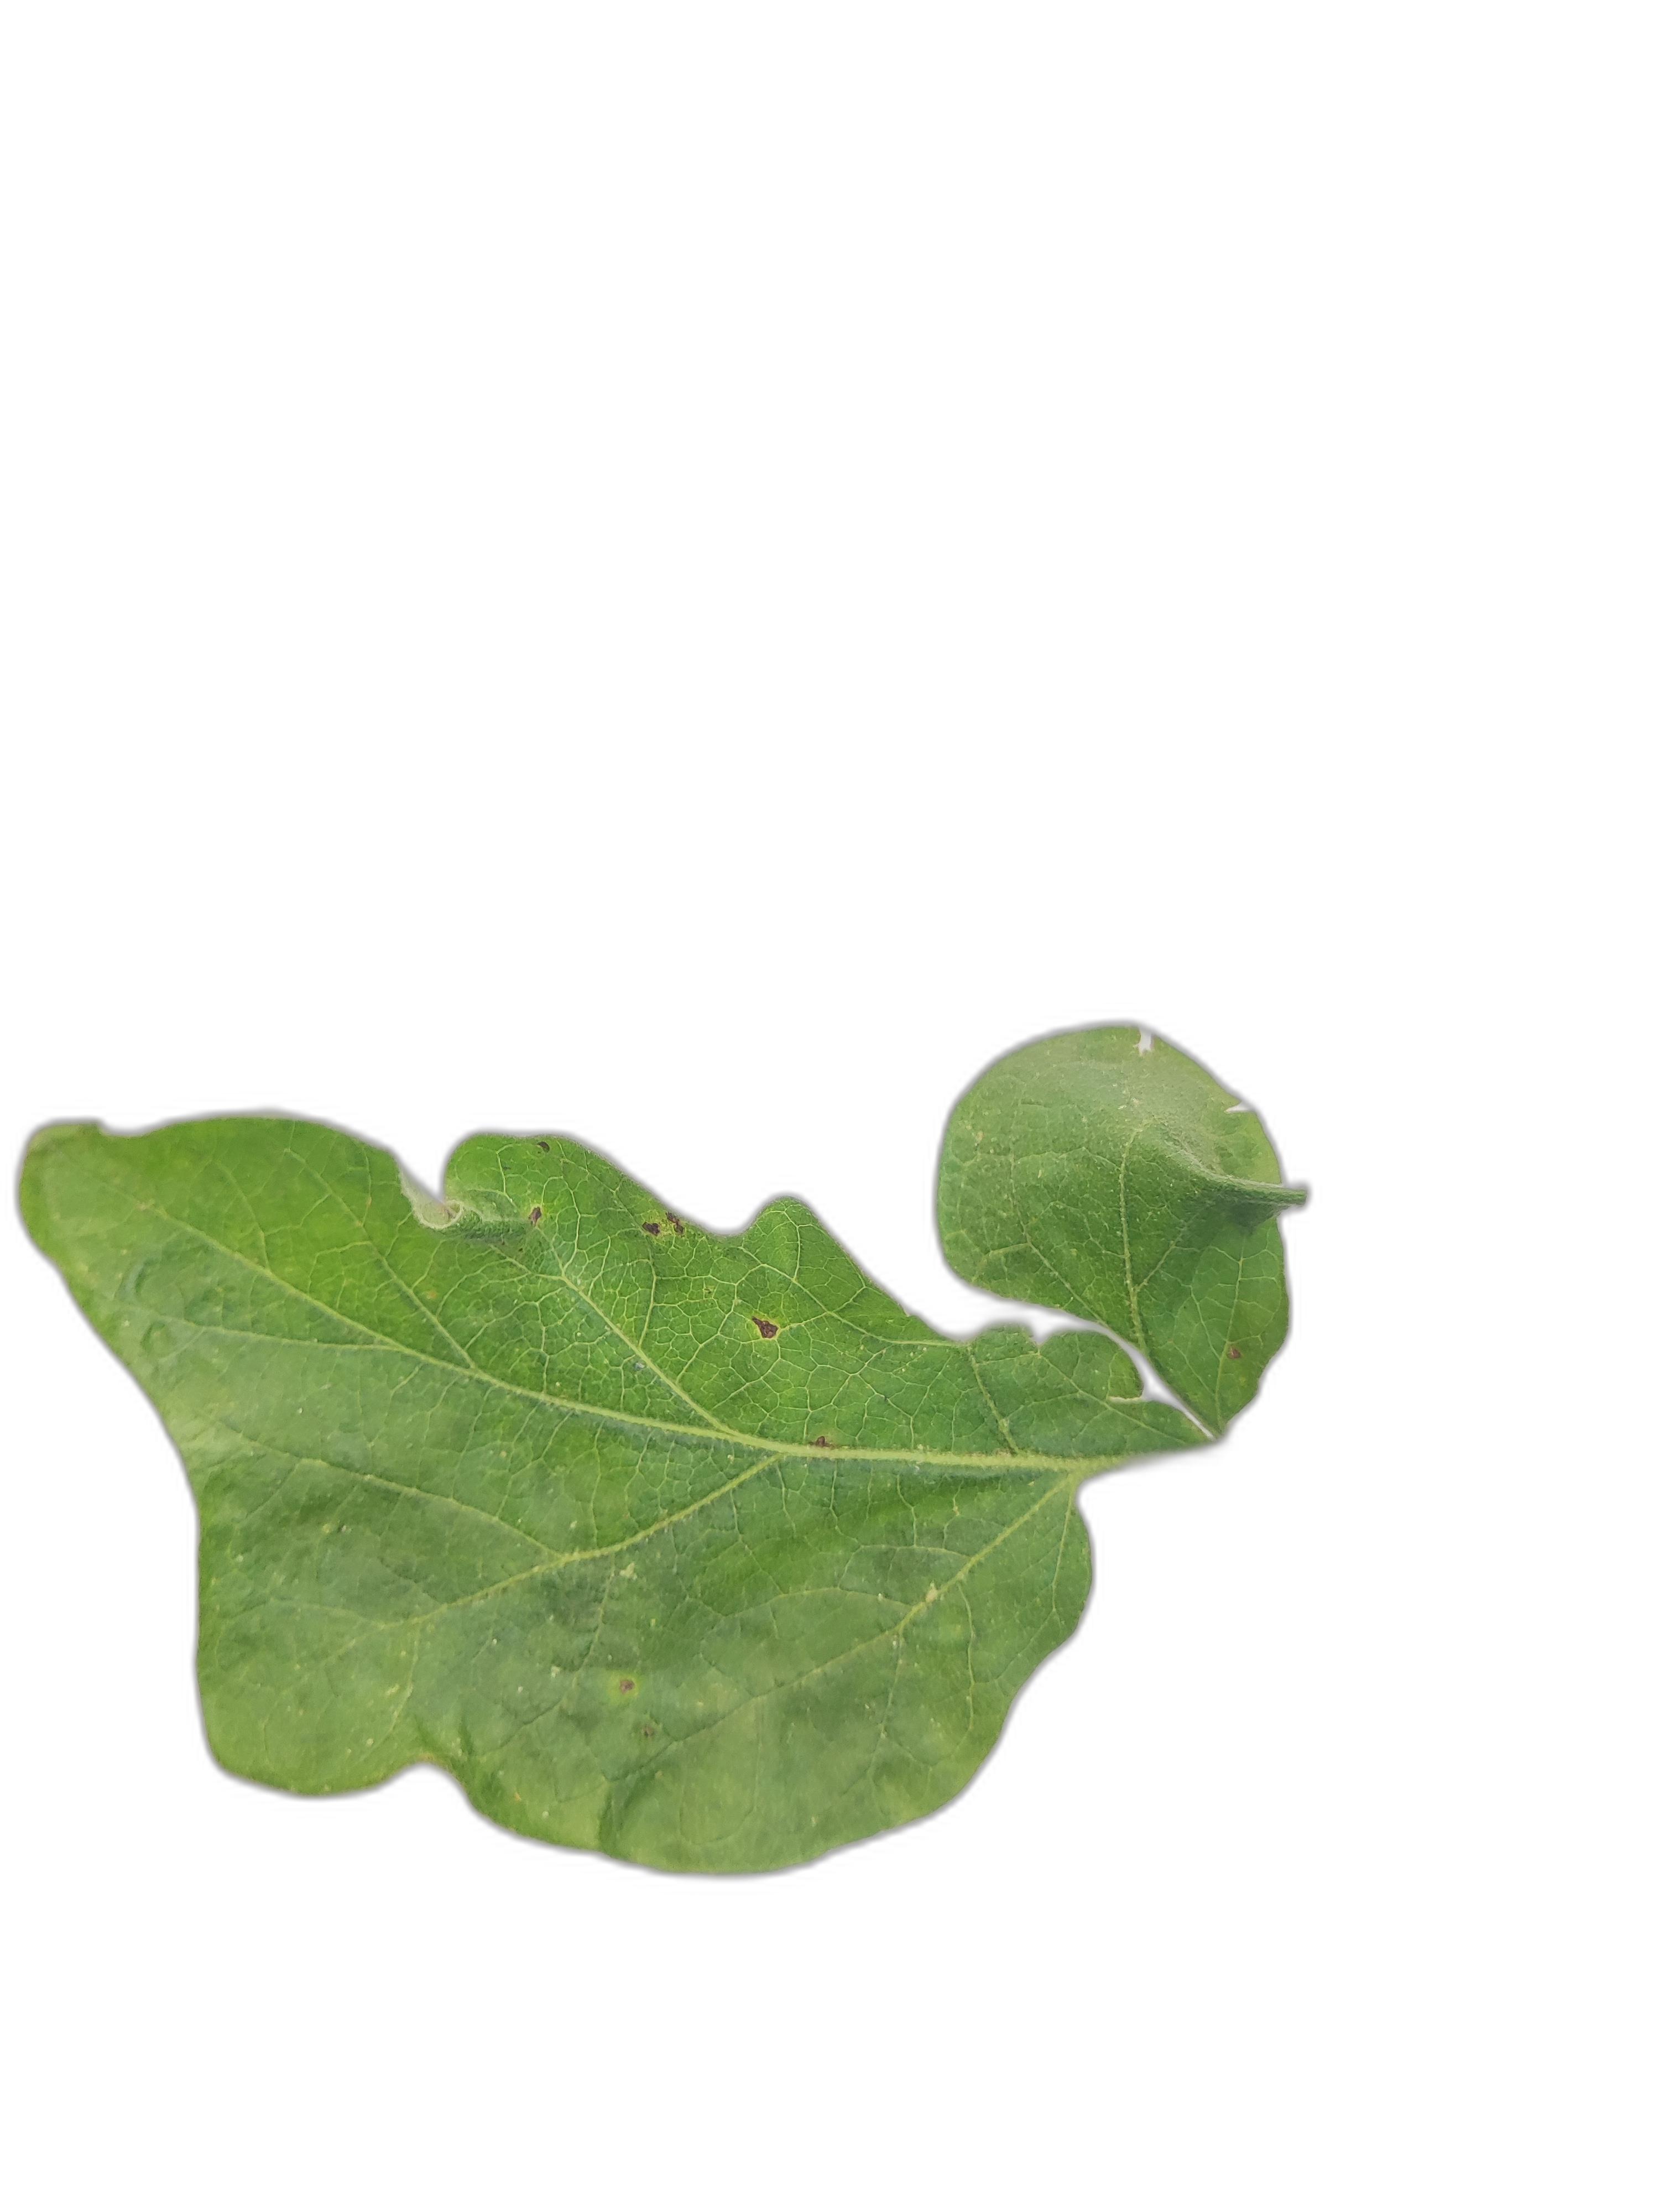
Label: Leaf Spot Disease